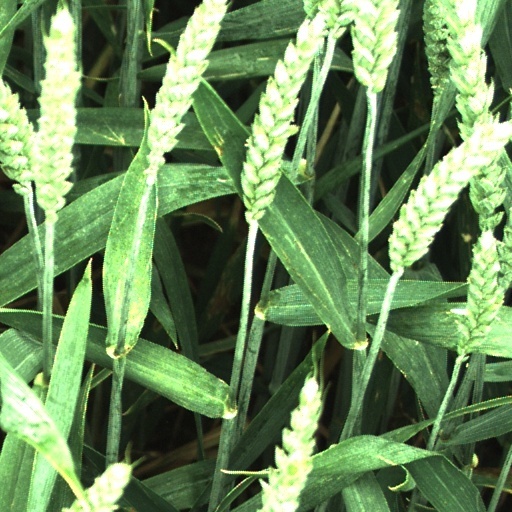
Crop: wheat